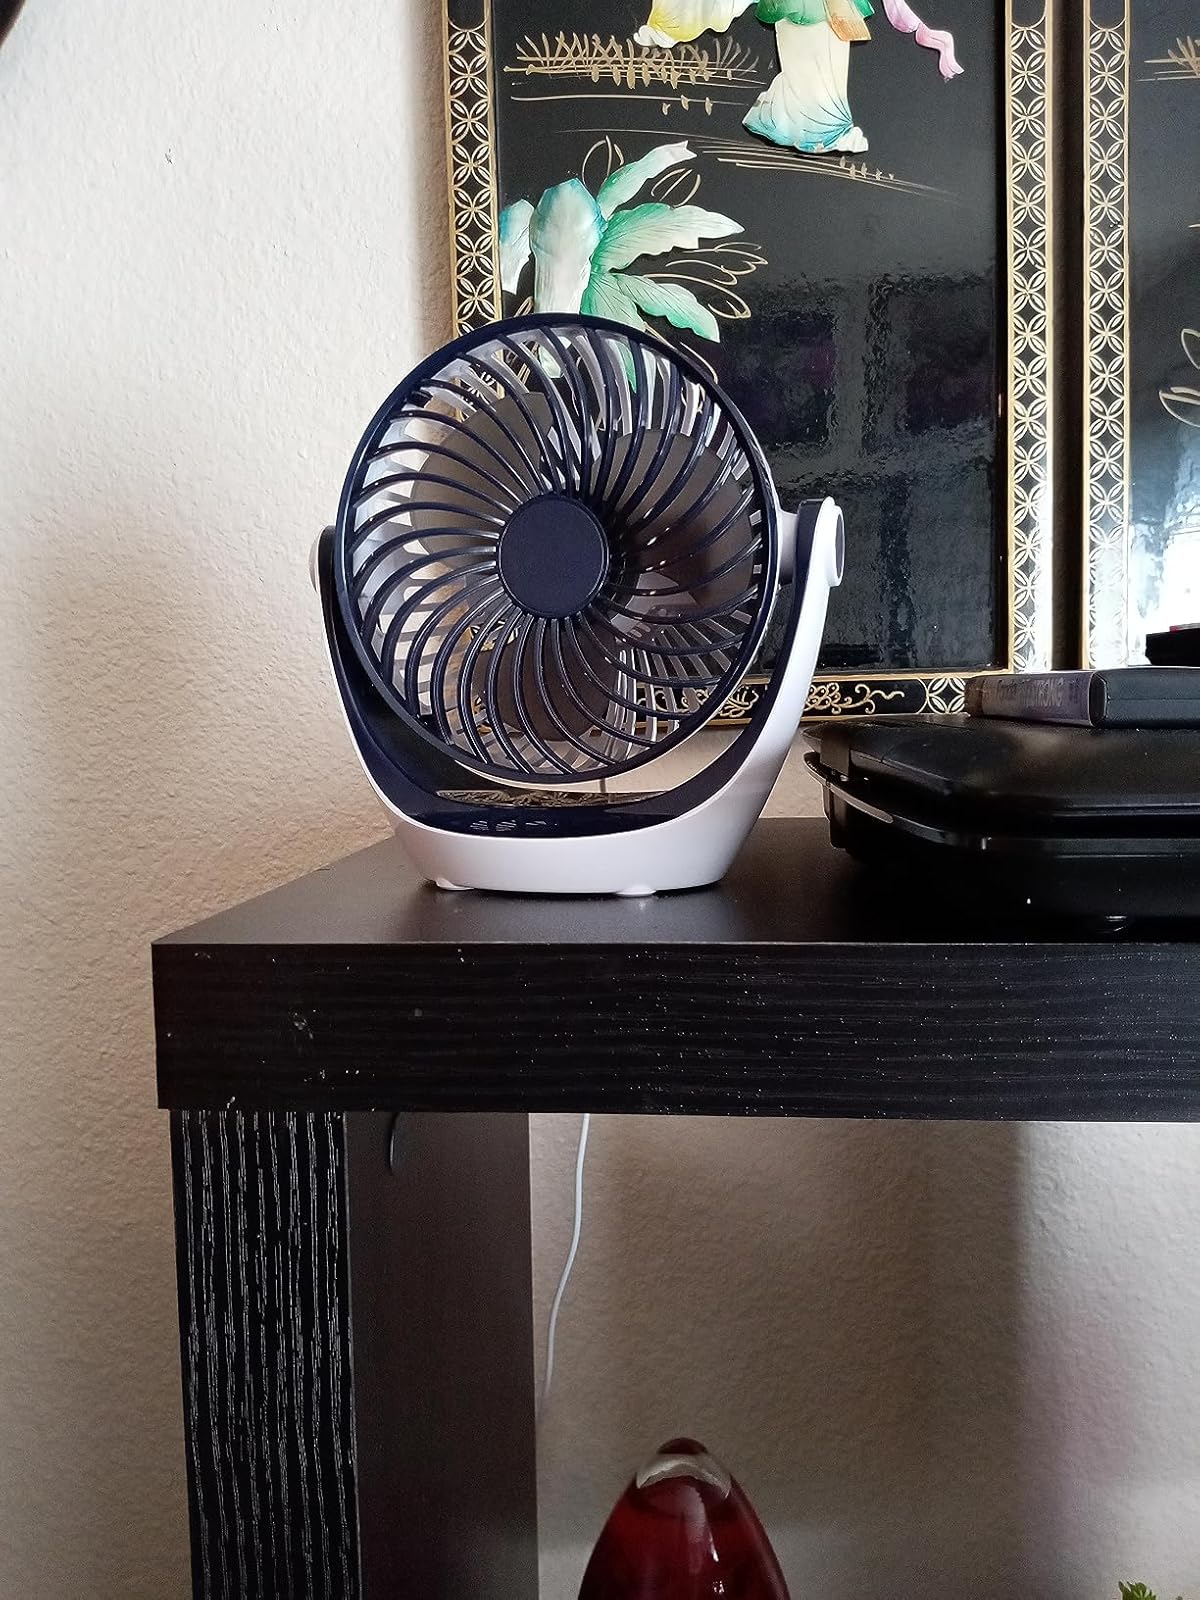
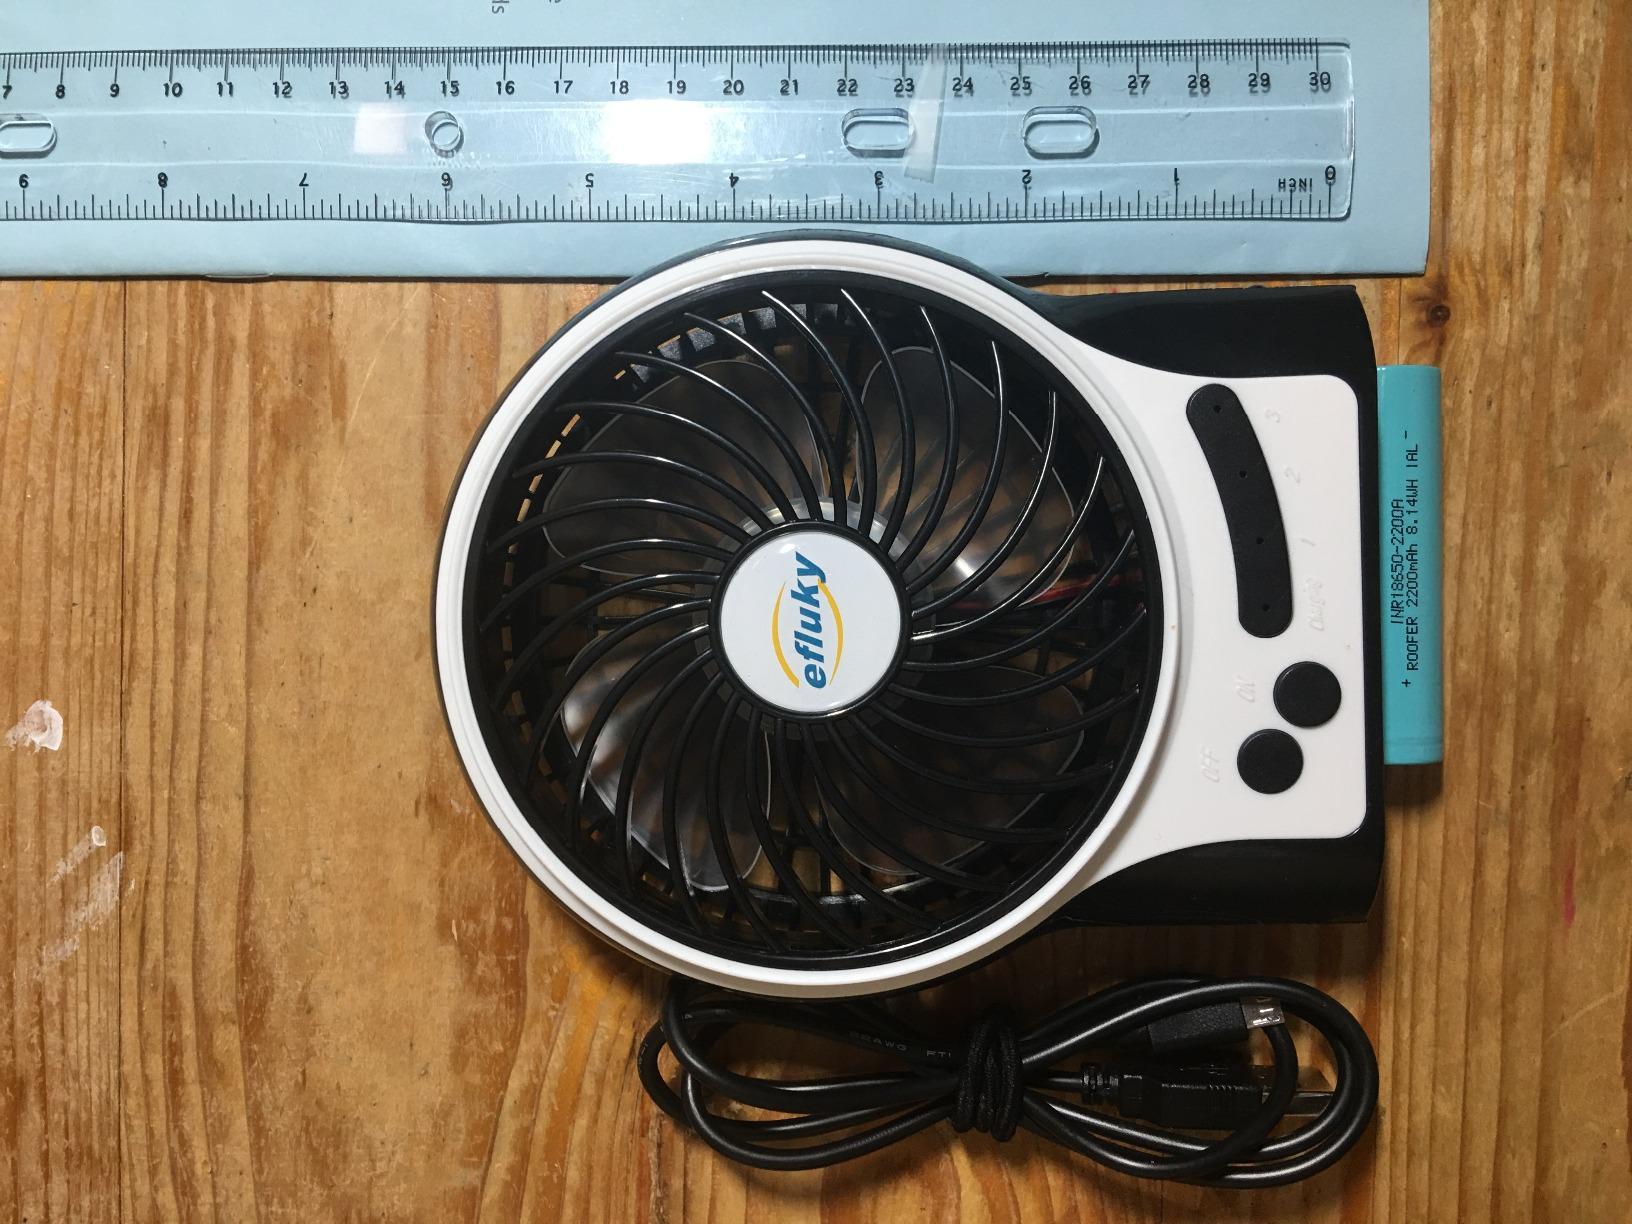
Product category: fan
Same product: no